Human furniture

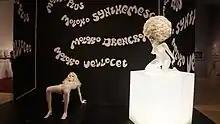
Human furniture from "A Clockwork Orange"

The 1971 film "A Clockwork Orange" includes a scene of a gang sitting in a room furnished with tables shaped like nude women.